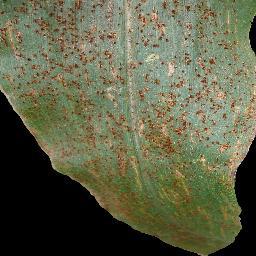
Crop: corn
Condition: (maize)_common_rust